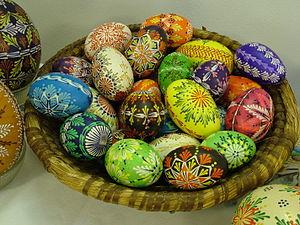
La culture de la Tchéquie, pays enclavé de l'Europe centrale, désigne d'abord les pratiques culturelles observables de ses habitants.